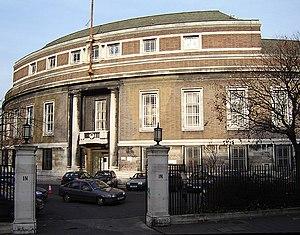
Stoke Newington est un quartier de Londres, dans la circonscription de Hackney. Il est situé entre Dalston et Stamford Hill.